Omer Létourneau

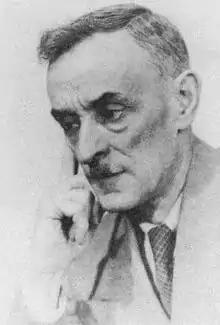

Joseph Hercule Omer Létourneau (13 March 1891 – 14 August 1983) was a Québécois pianist, organist, composer and orchestra conductor from Saint-Sauveur.